Church of St Peter & St Paul, Godalming

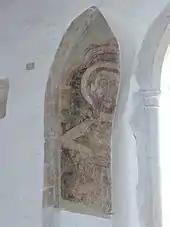
Medieval wall painting of St John the Baptist

First built during the Anglo-Saxon and early Norman periods, the structure has been proven in ecclesiastical records to have been a redevelopment of an Anglo-Saxon church: